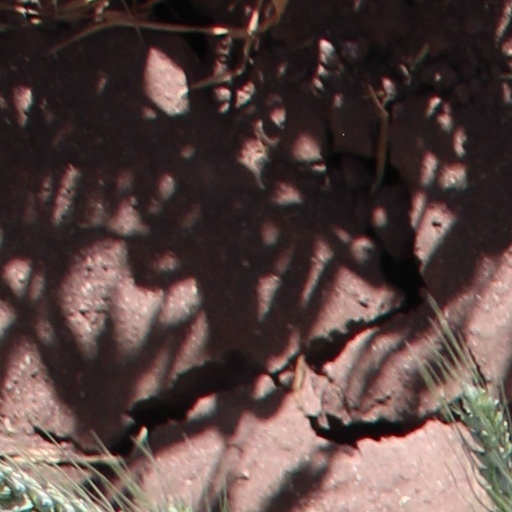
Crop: wheat